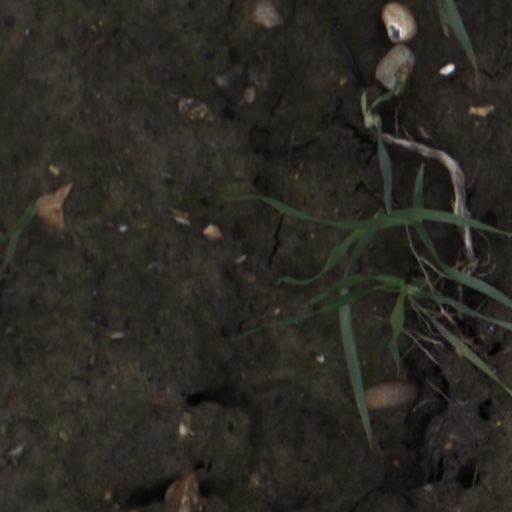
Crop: wheat